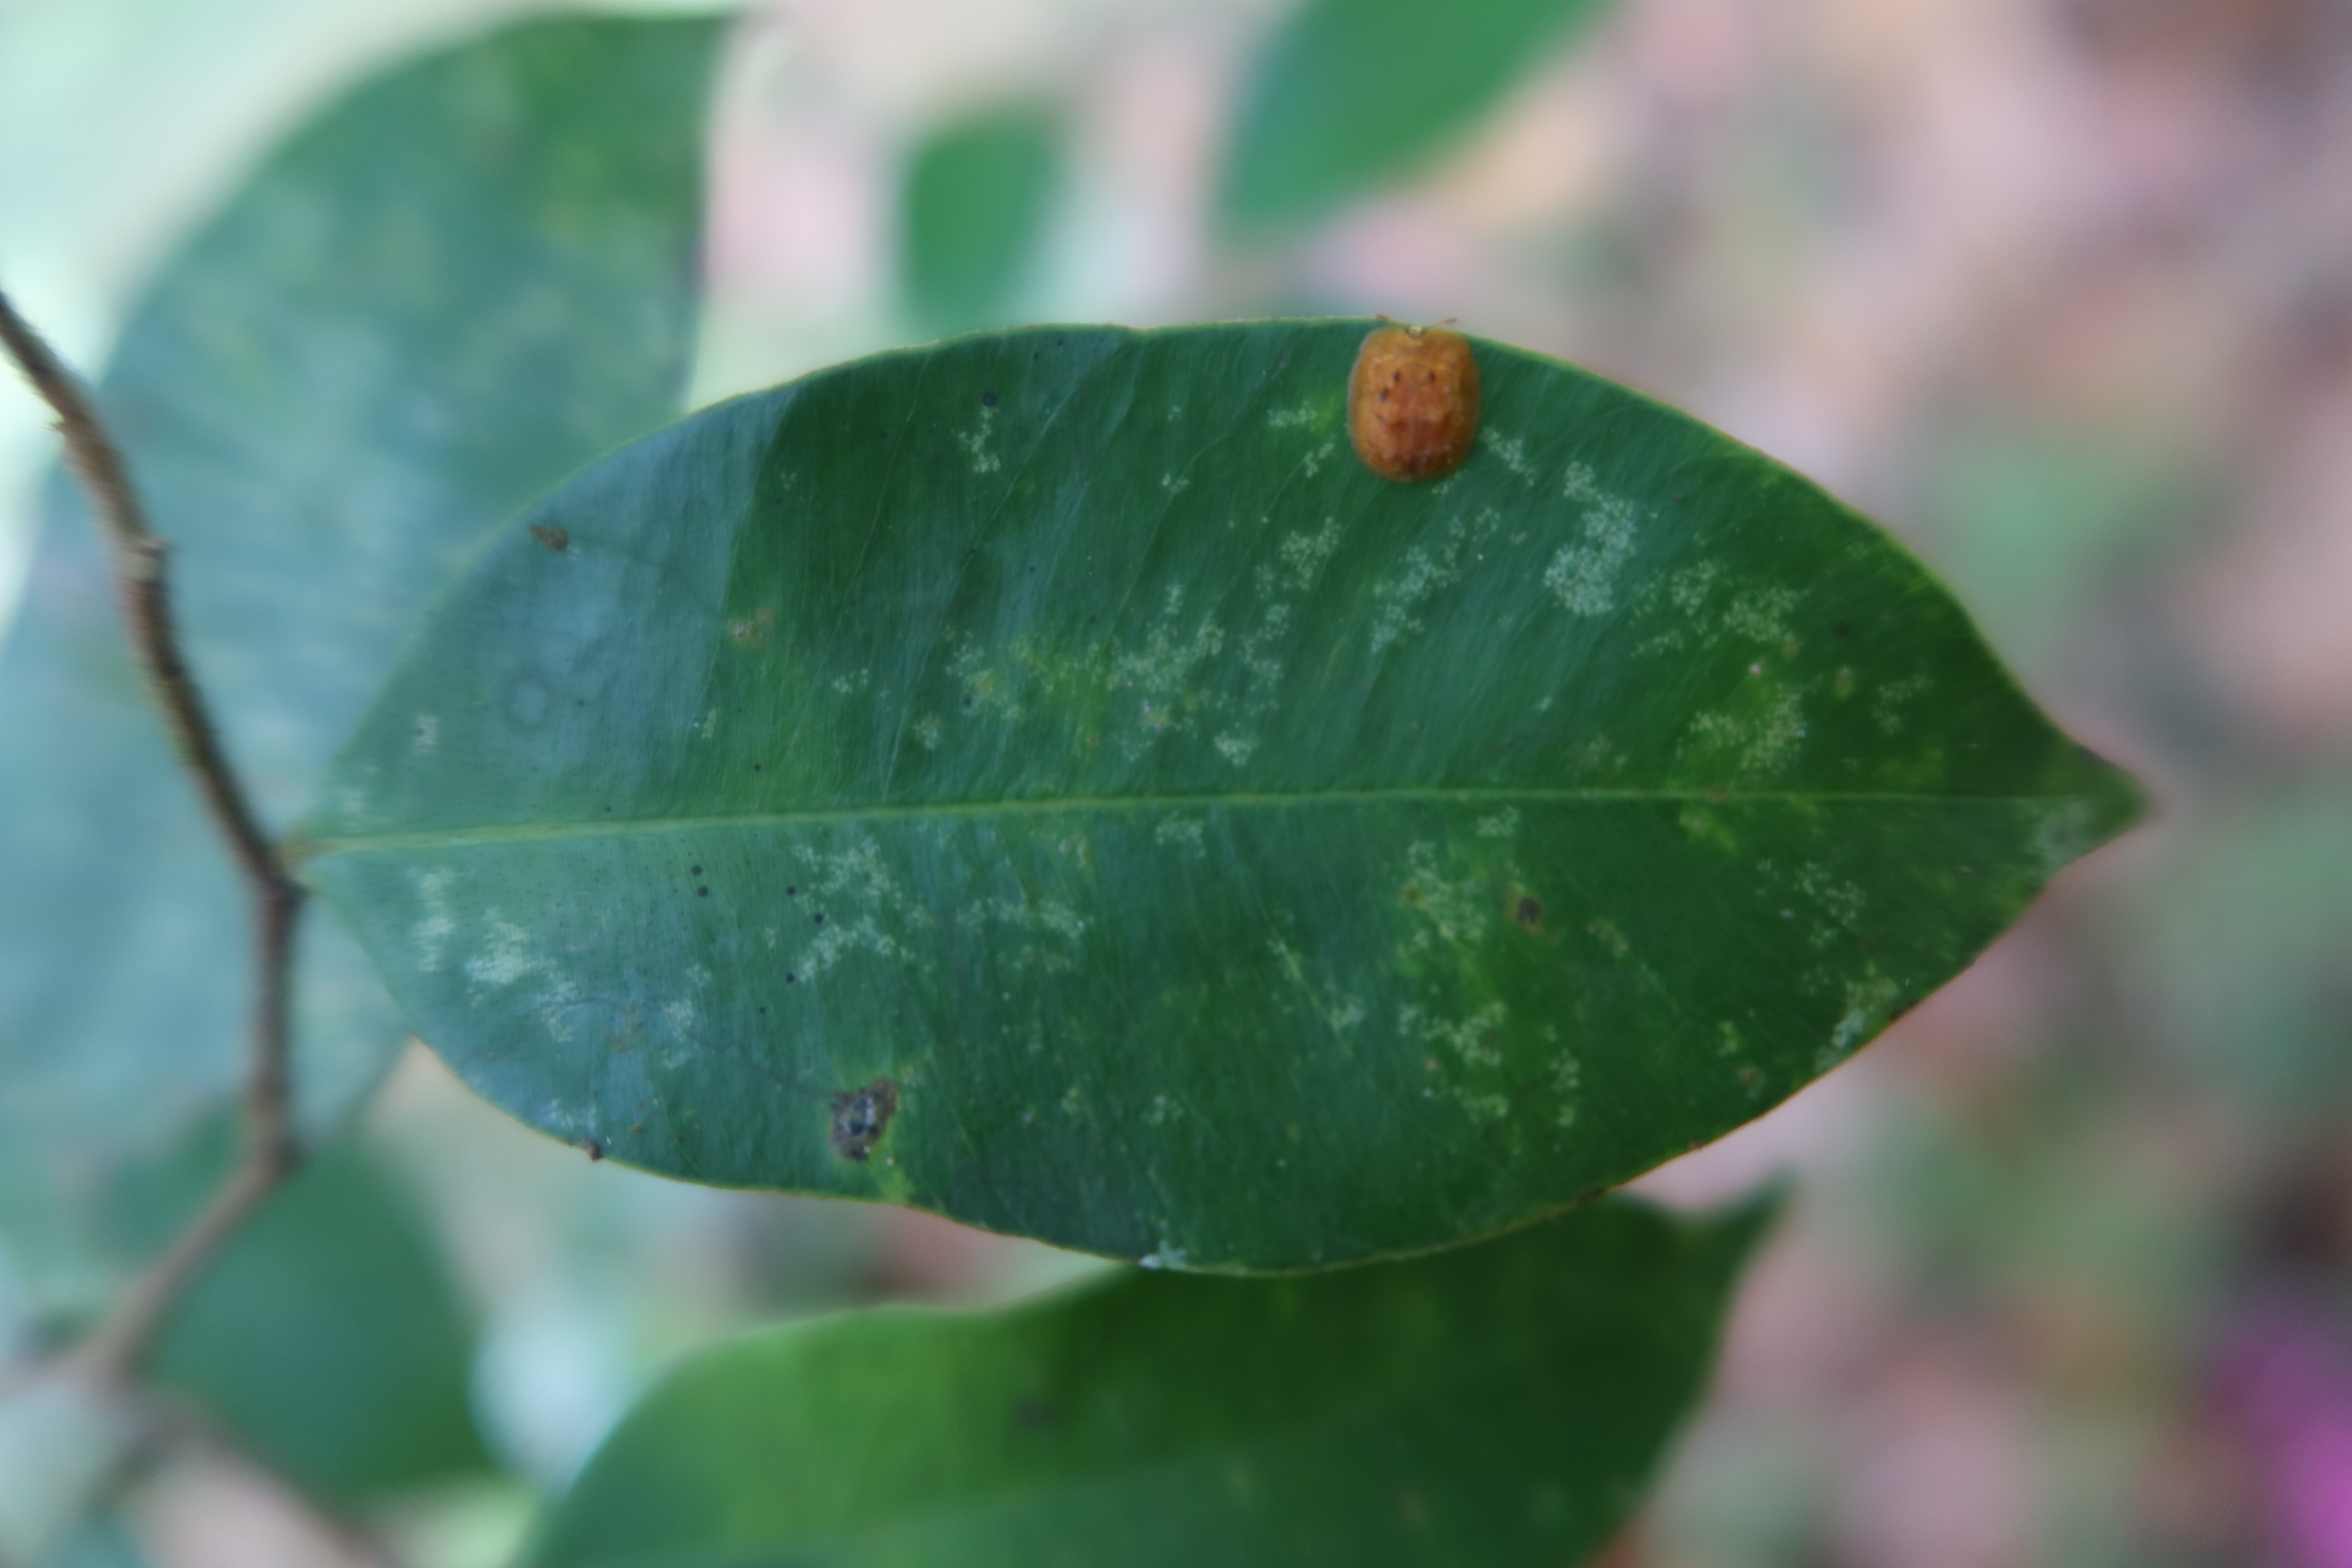
Label: Powdery mildew